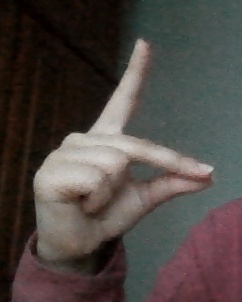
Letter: ta